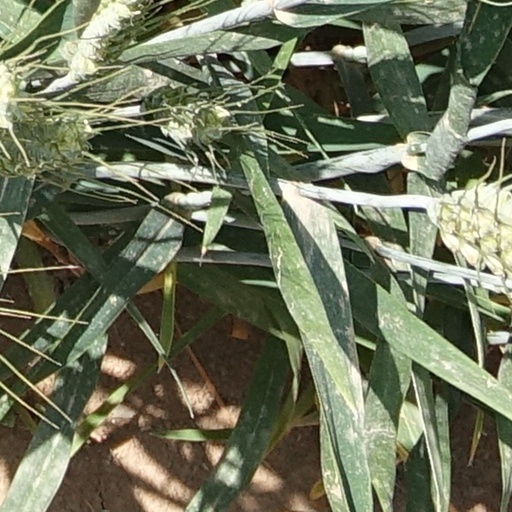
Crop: wheat